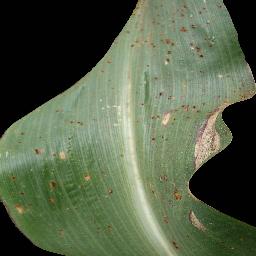
Label: Corn___Common_rust